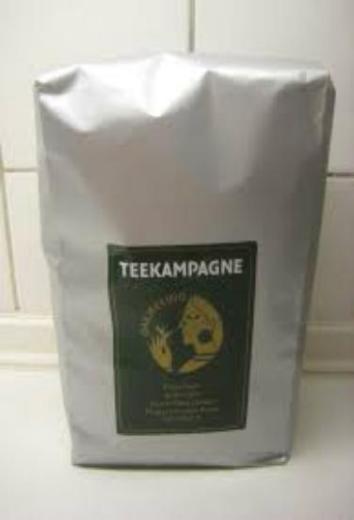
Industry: Food